Weston-on-Trent

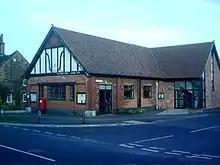
The Village Hall

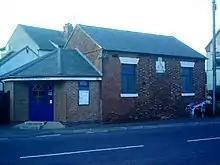
The Ebenezer Methodist Chapel

Weston's only school is a Church of England Voluntary Aided primary school. The school has been in existence since 1821 and had on its old site to the west of the village since 1830. Two cottages were let from Sir Robert Wilmot at two shillings per annum in 1830. The old school building is reported to have been erected in 1842 and to have had a capacity of 60, although only 35 were attending in 1890. In January 2007, the school was relocated to a new building on the site of the old playing field and formally opened on 21 April. The school's placement was discussed extensively by the residents living near the roads leading to the school because of the lack of access. However its position had been decided in the 1960s when the Local Education Authority purchased the land belonging to Old Gate Farm and the remainder of the land had been used to construct Old Gate Avenue in the 1970s. The farm had previously served as one of Weston's pubs.